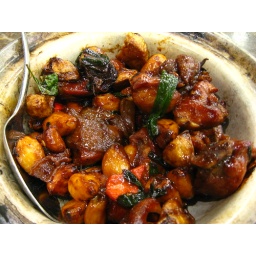
some tasty chicken clay pot from the Taiwanese restaurant.  but tonsss of garlic. like 20 whole cloves in there.